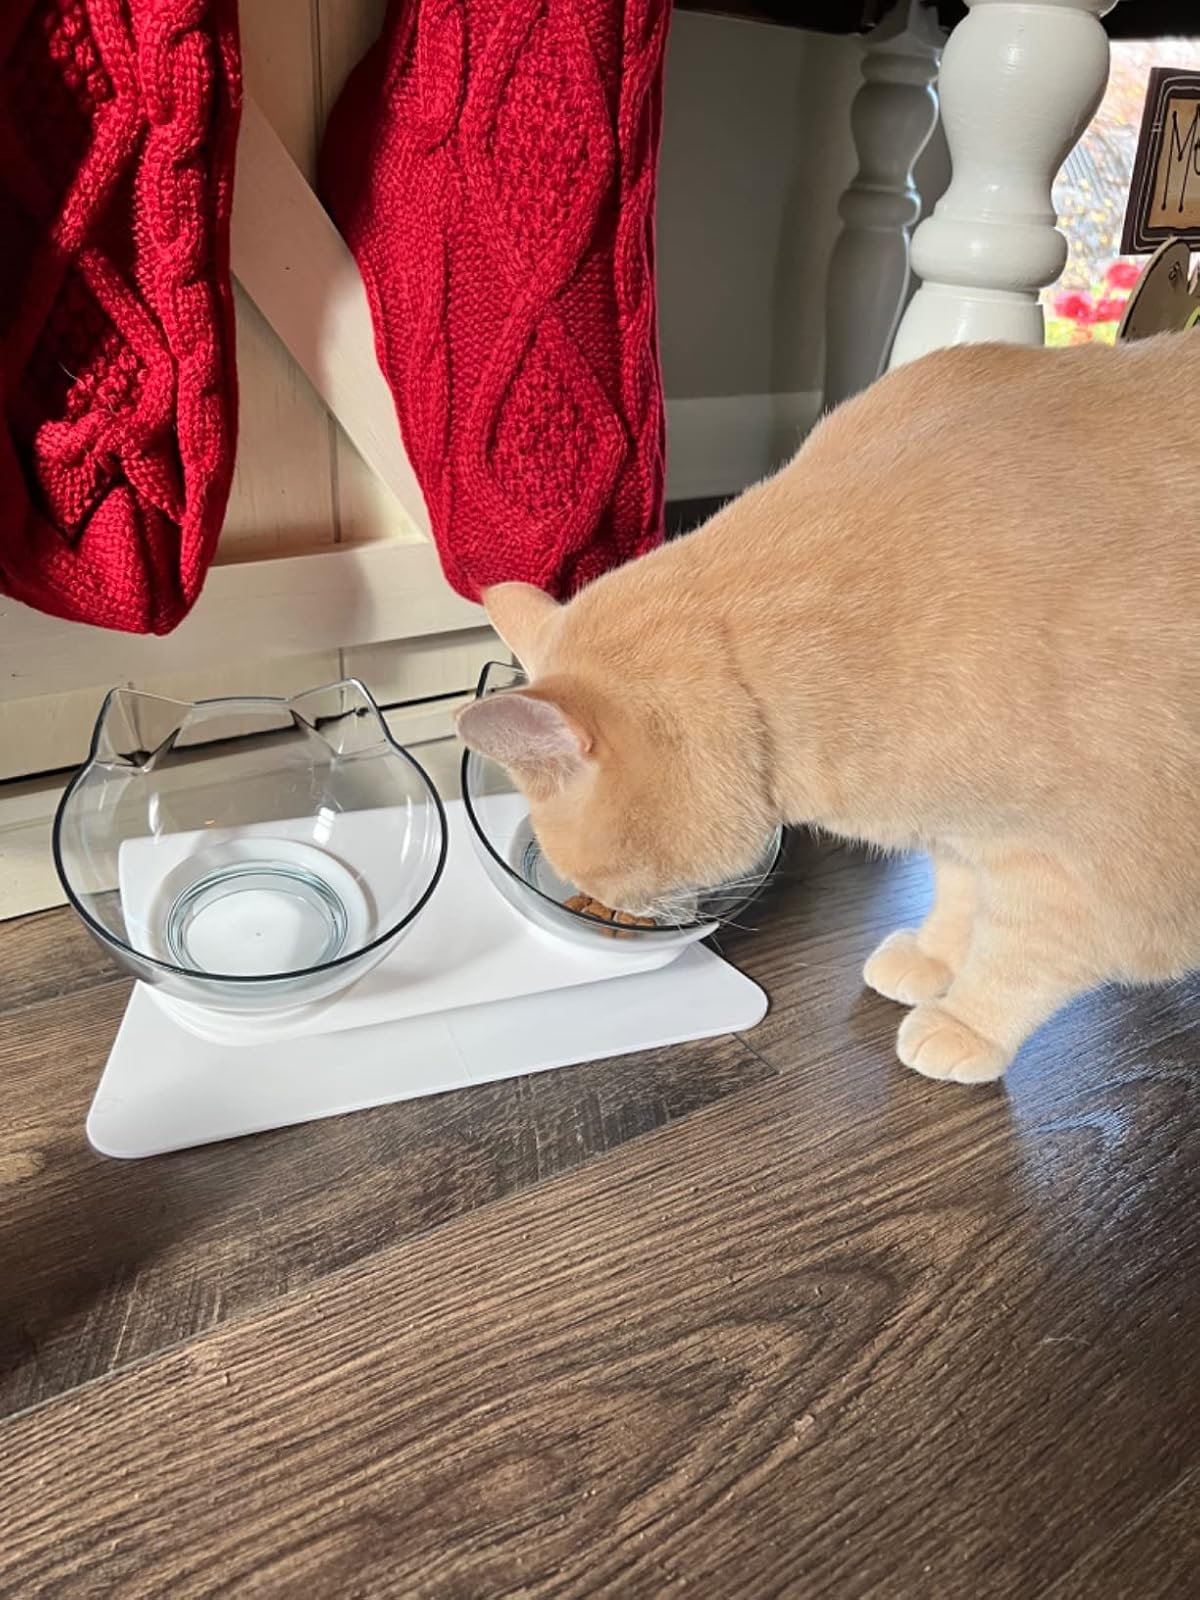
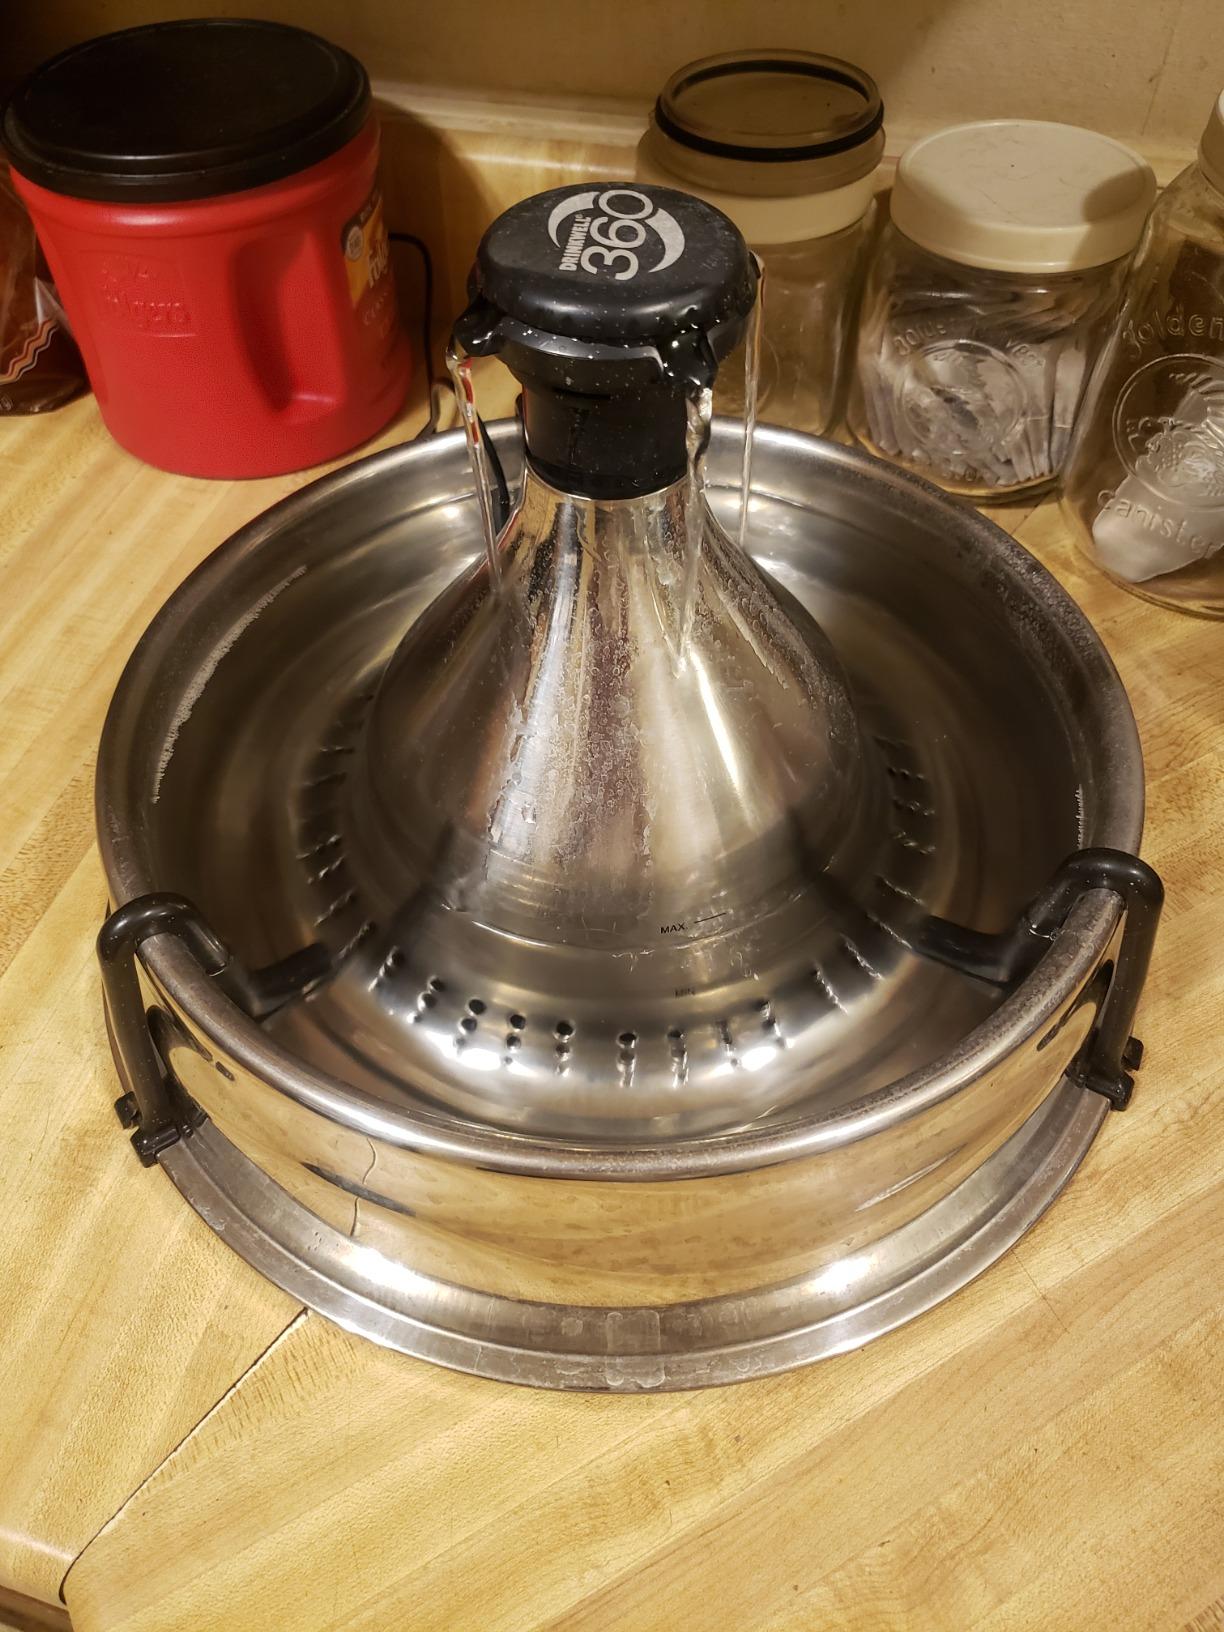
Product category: items_bowl
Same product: no